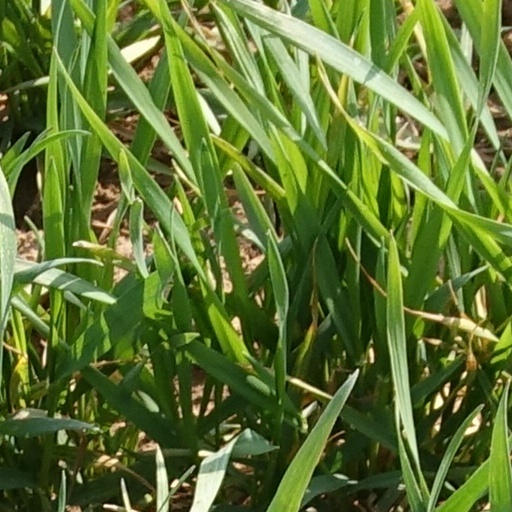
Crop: wheat